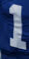
Number: 1